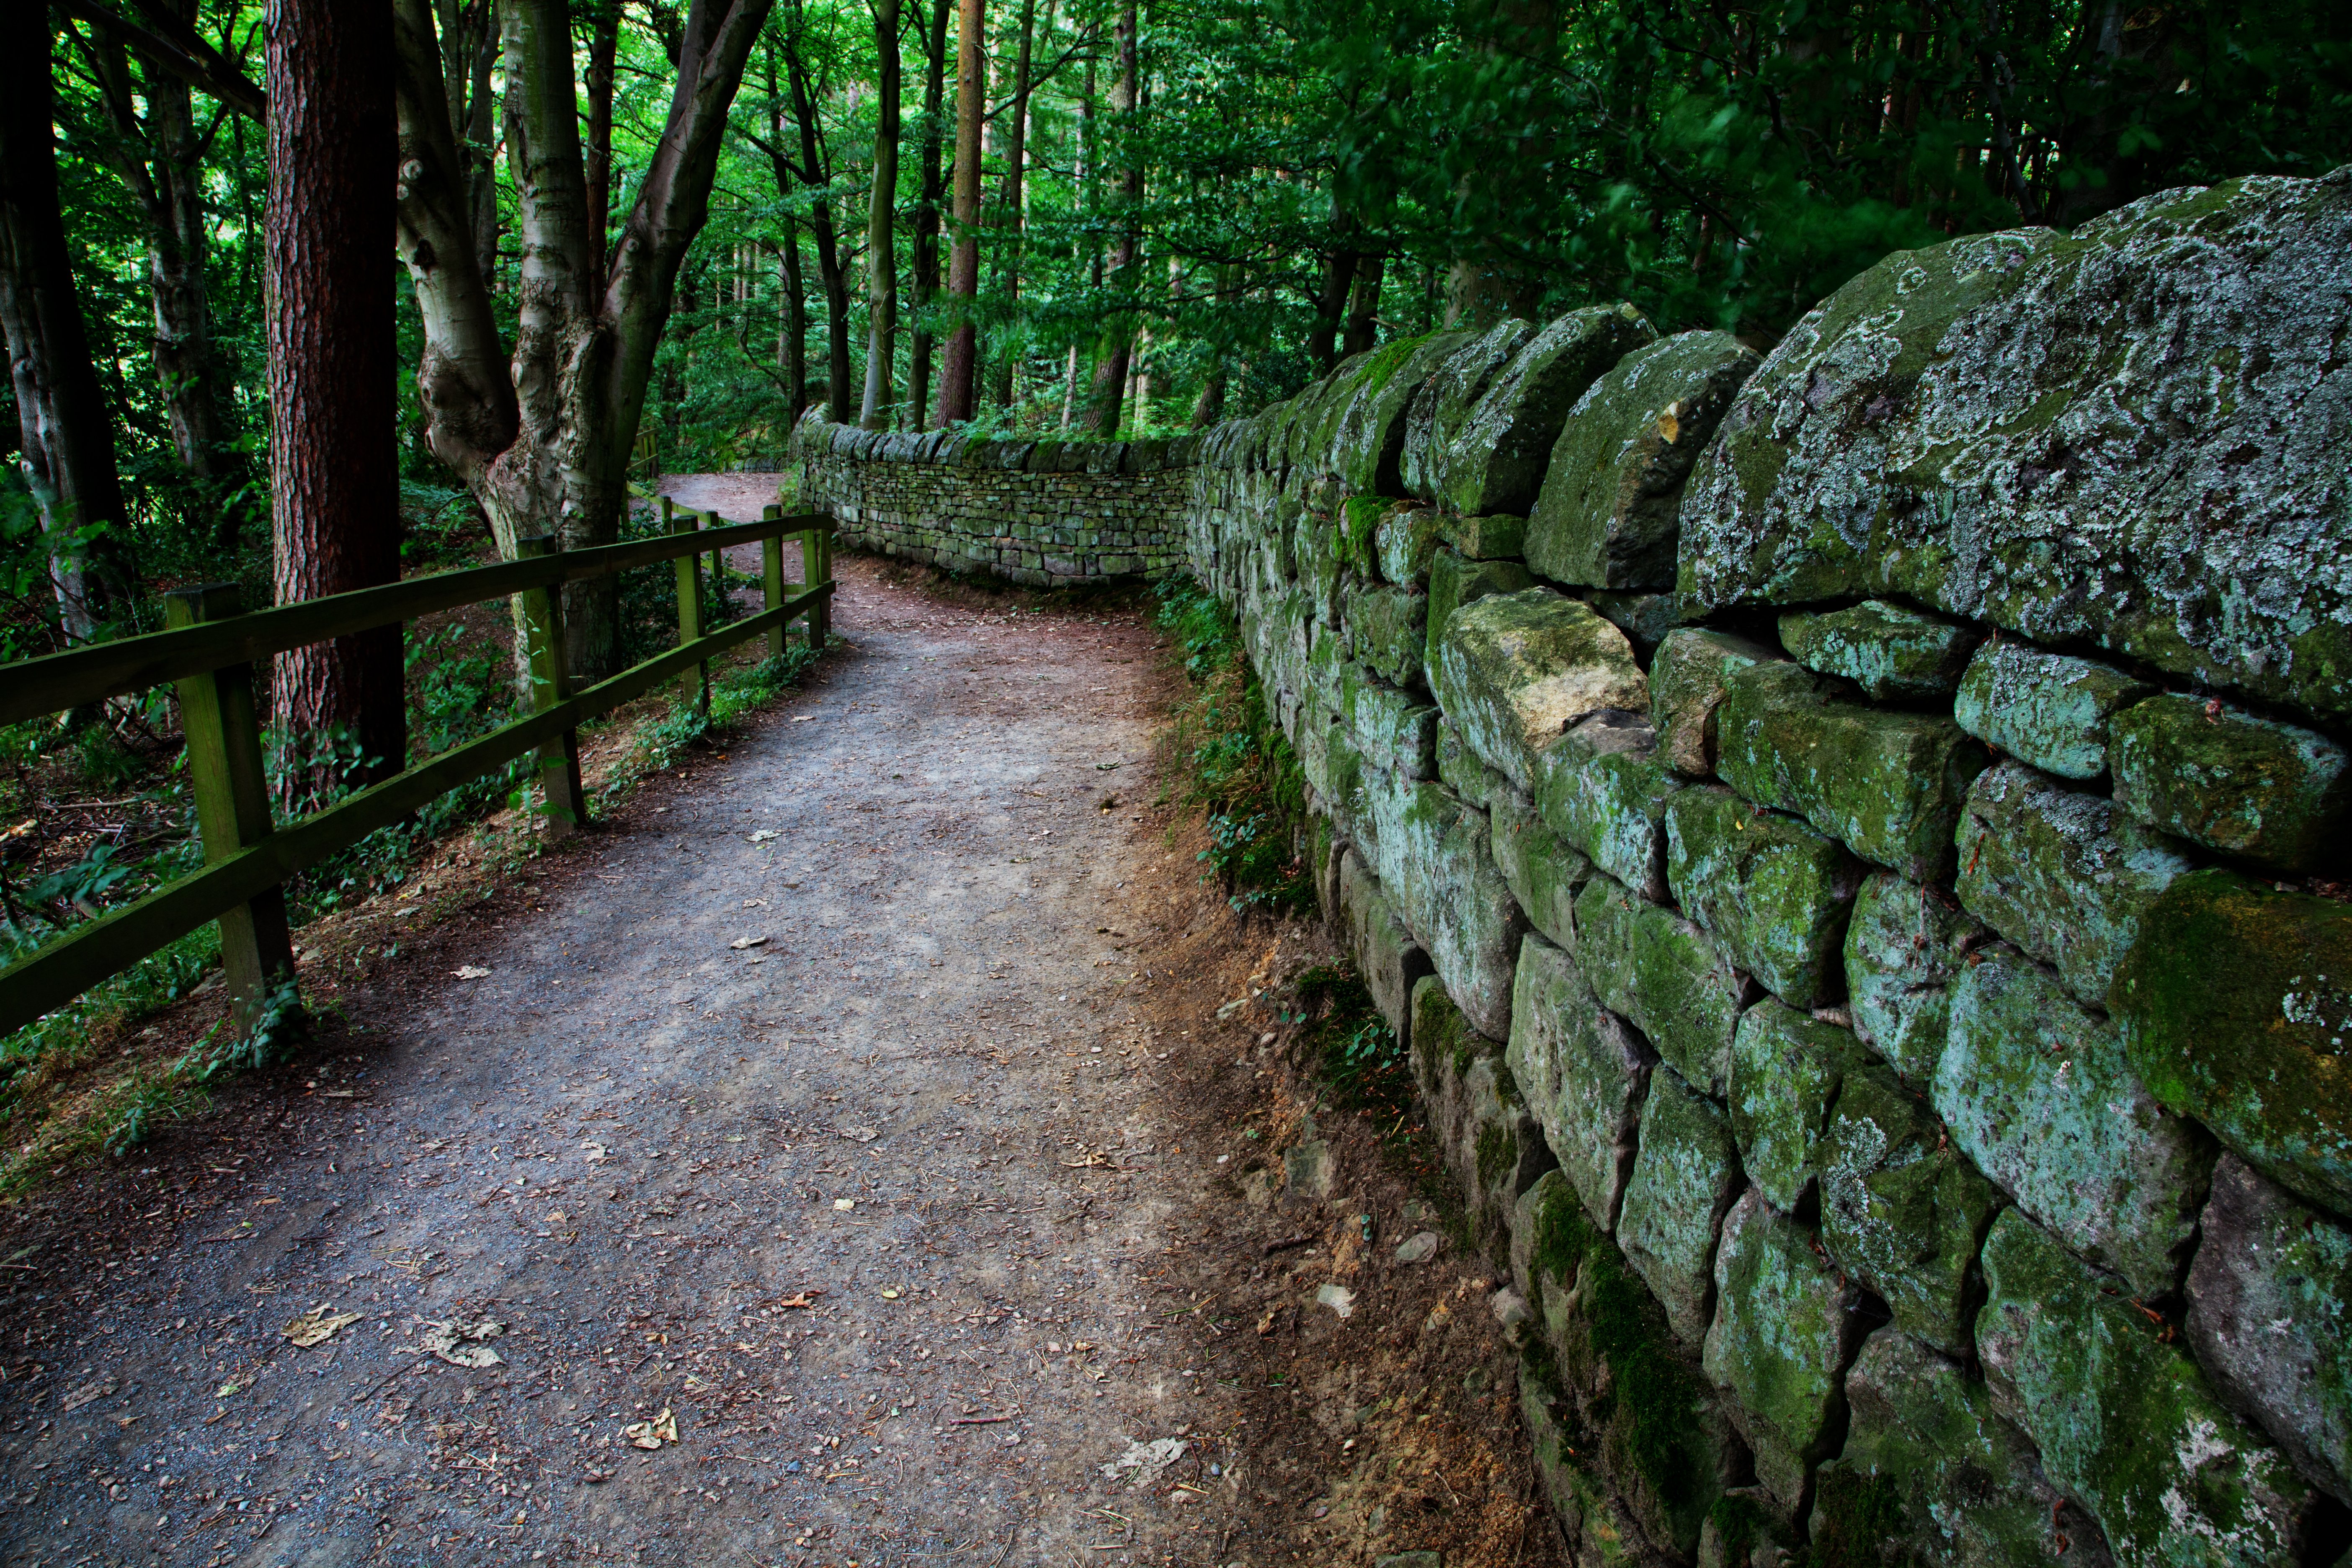
tree, nature, forest, path, pathway, rock, wilderness, light, wood, hiking, trail, sunlight, leaf, wall, stone, country, walk, wild, foliage, stream, green, jungle, autumn, park, lane, rainforest, deciduous, woodland, habitat, ecosystem, rural area, natural environment, woody plant